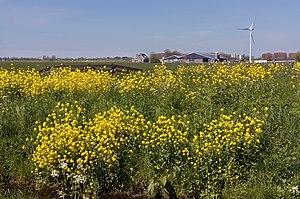
Hazerswoude-Dorp est un village dans la commune néerlandaise d'Alphen-sur-le-Rhin, dans la province de la Hollande-Méridionale. Le 1ᵉʳ janvier 2007, le village comptait 5 767 habitants.